Punjab FC

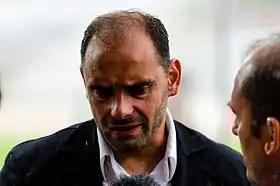
Staikos Vergetis led the club winning I-League, that sealed promotion to the Indian Super League.

In August 2022, Staikos Vergetis was appointed as the new head coach of RoundGlass Punjab. After winning 4–0 against Rajasthan United on 4 March 2023, the club ensued their I-League title, gaining promotion to the Indian Super League for the first time. They ended the season with 52 points in 22 league matches.